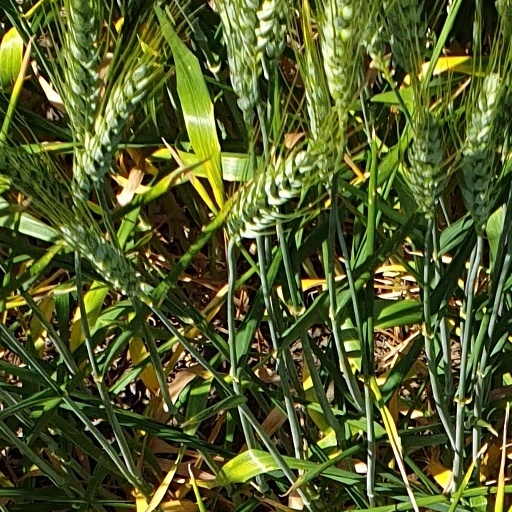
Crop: wheat